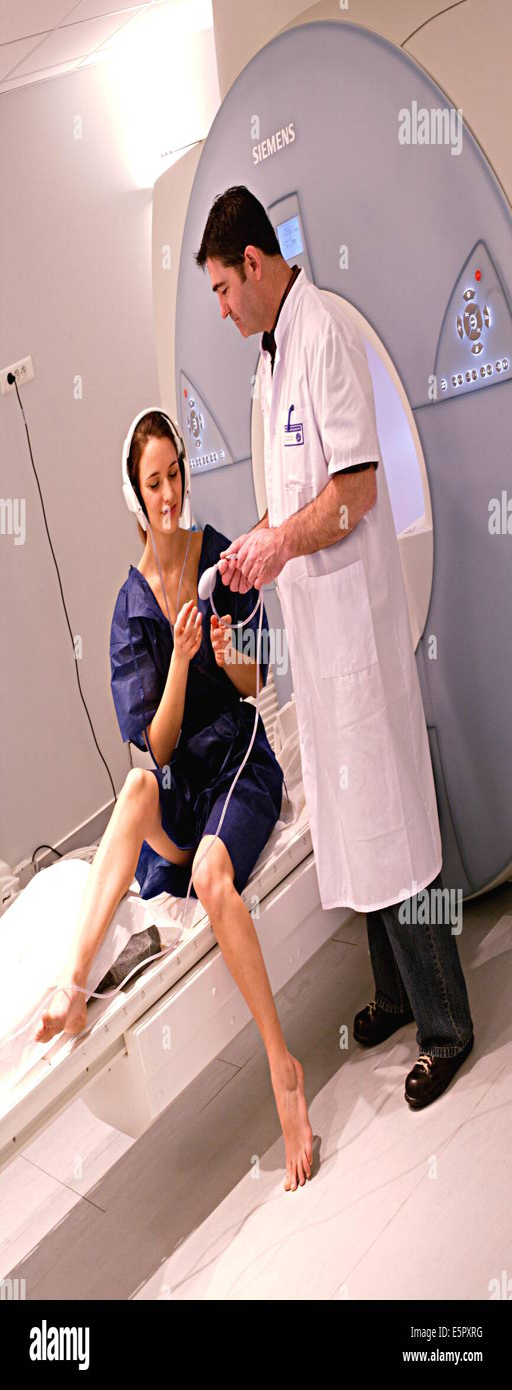
patient undergoing a mri scan , during examination , the patient can listen to music